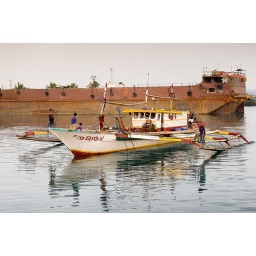
Very colorful boat spotted in Legazpi City, Albay